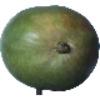
Label: Mango 1